Arytenoid adduction

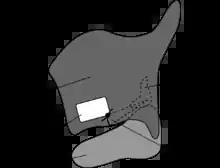
Diagram of arytenoid adduction procedure, lateral view.

Options for surgical treatment of vocal cord paralysis include vocal cord injection, medialization thyroplasty, and arytenoid adduction. Each of these techniques results in medialization of the paralyzed vocal cord. However, arytenoid adduction is preferred in cases where there is a large posterior glottal gap or vertical misalignment between the vocal folds. Arytenoid adduction is often performed at the same time as a medialization thyroplasty. Animal model studies suggest that combining the two procedures produces better outcomes than when performing either alone.